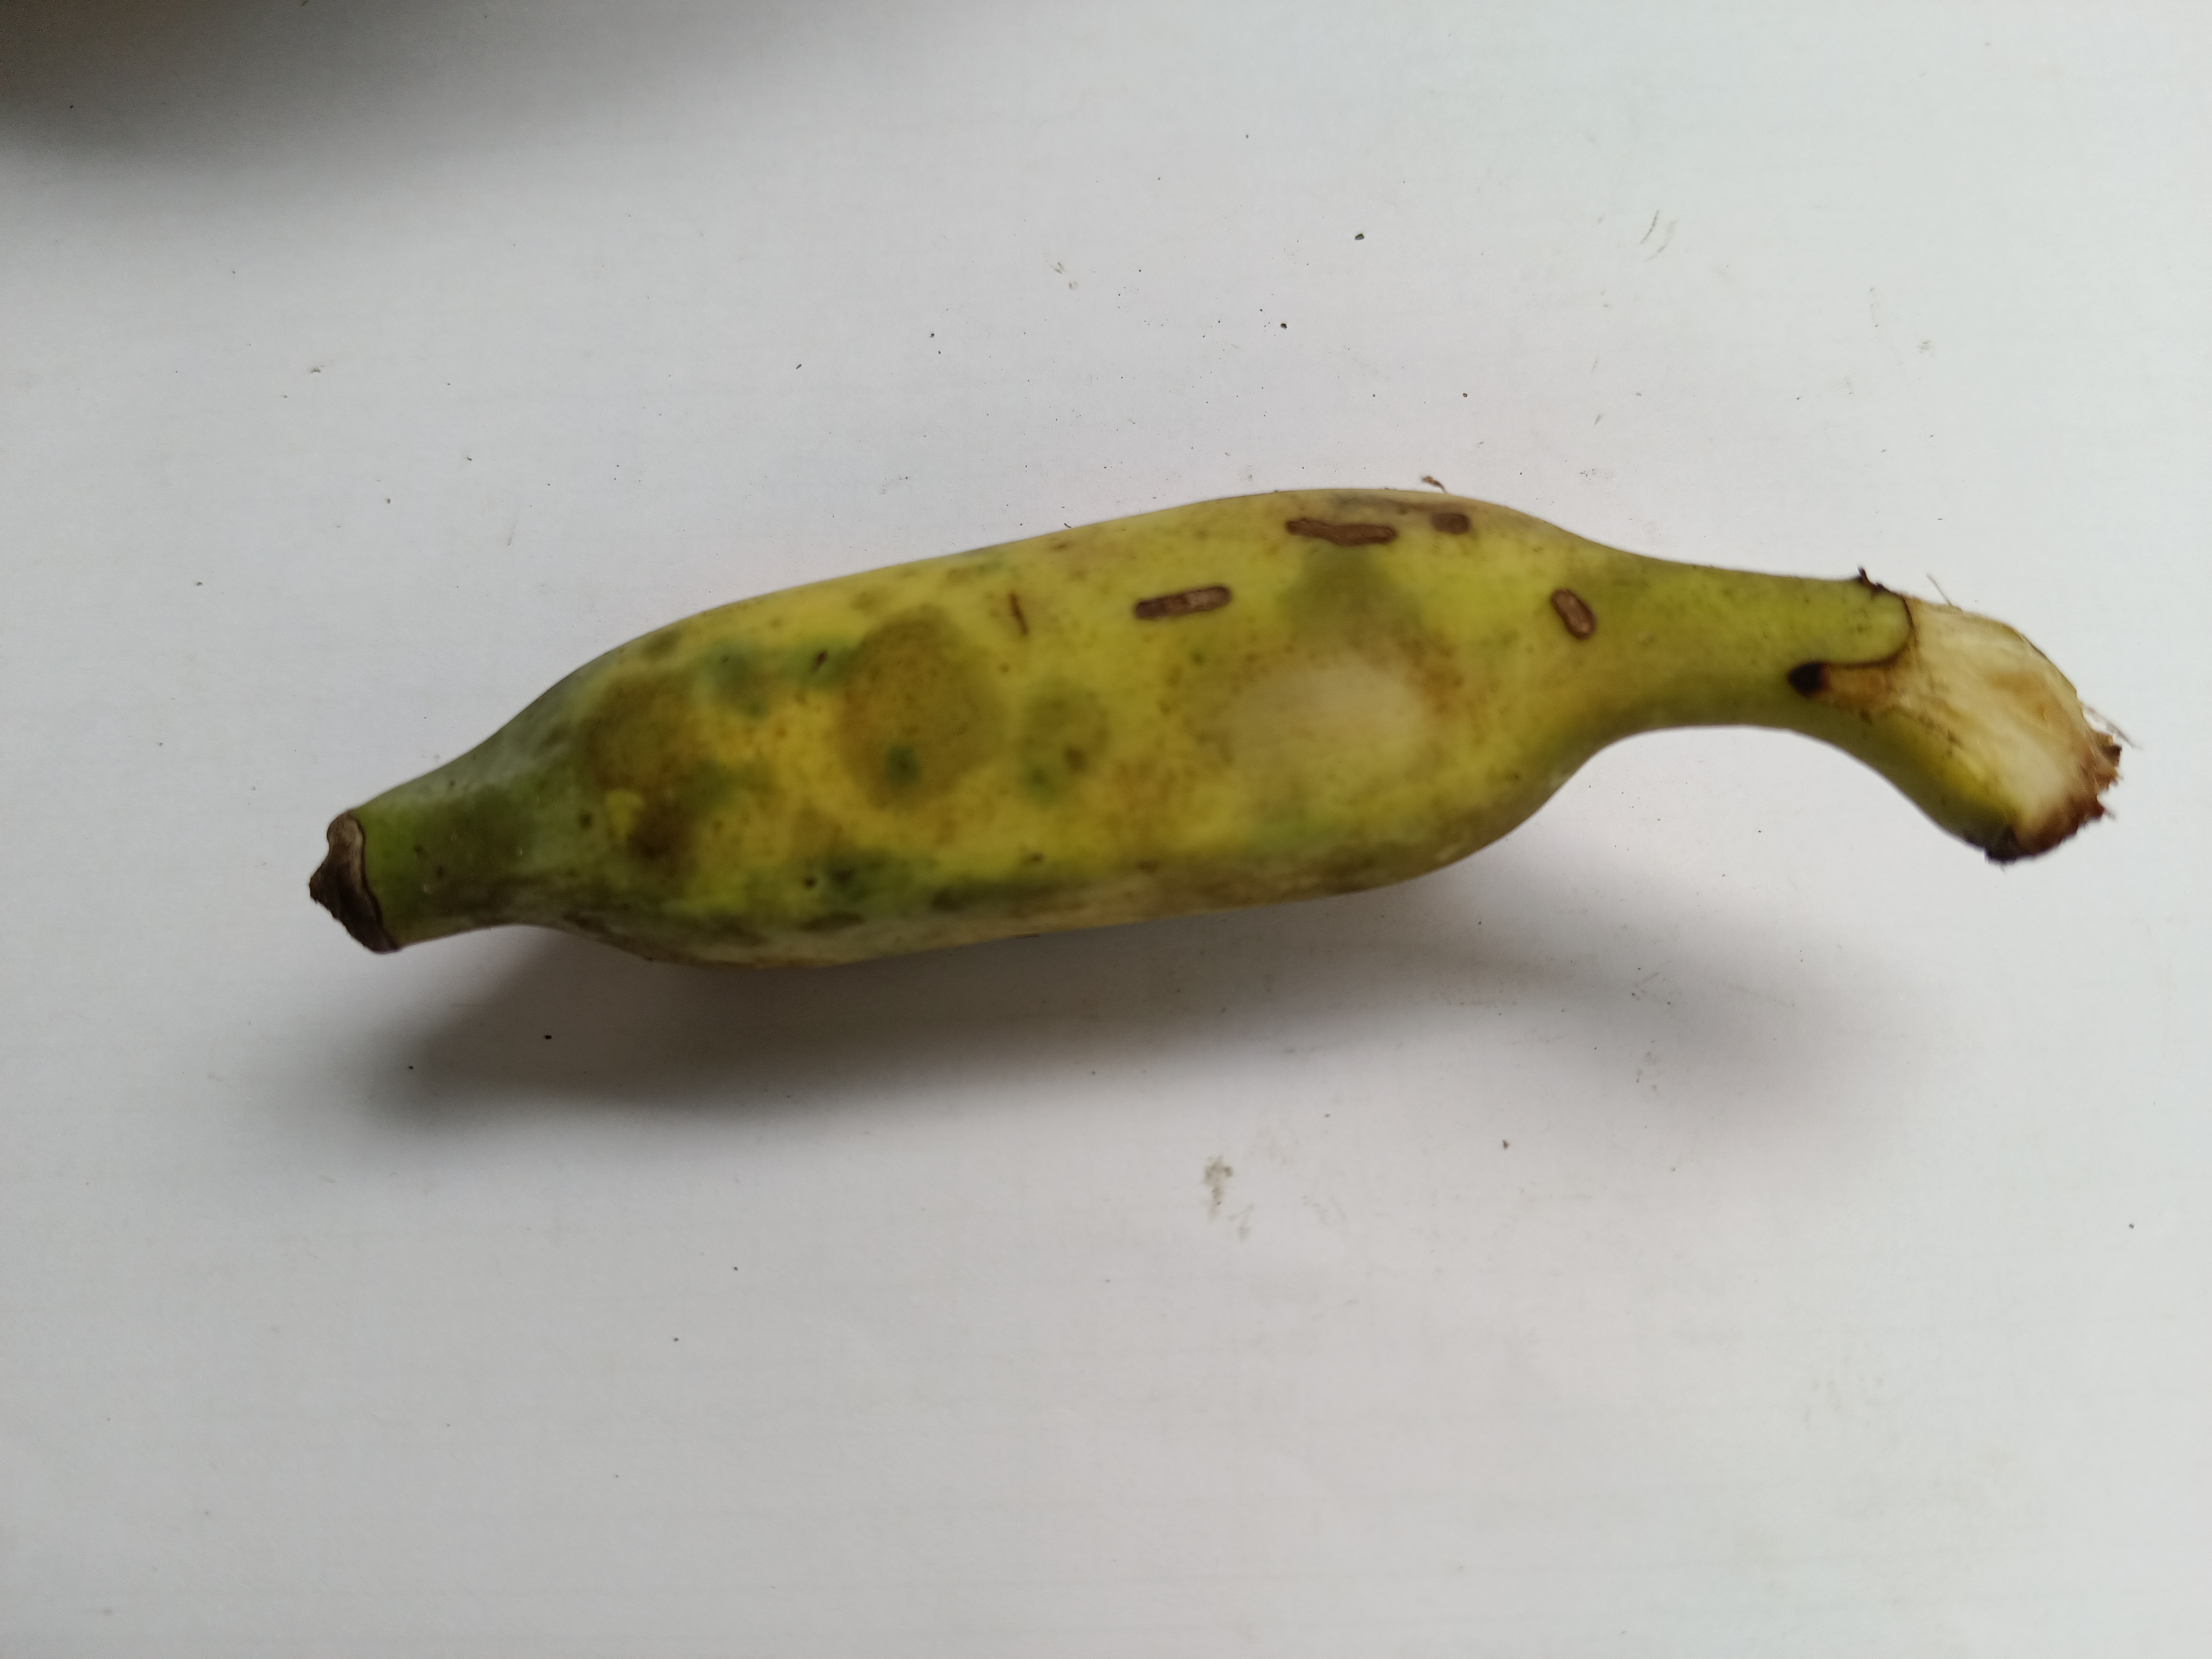
Banana variety: Deshi